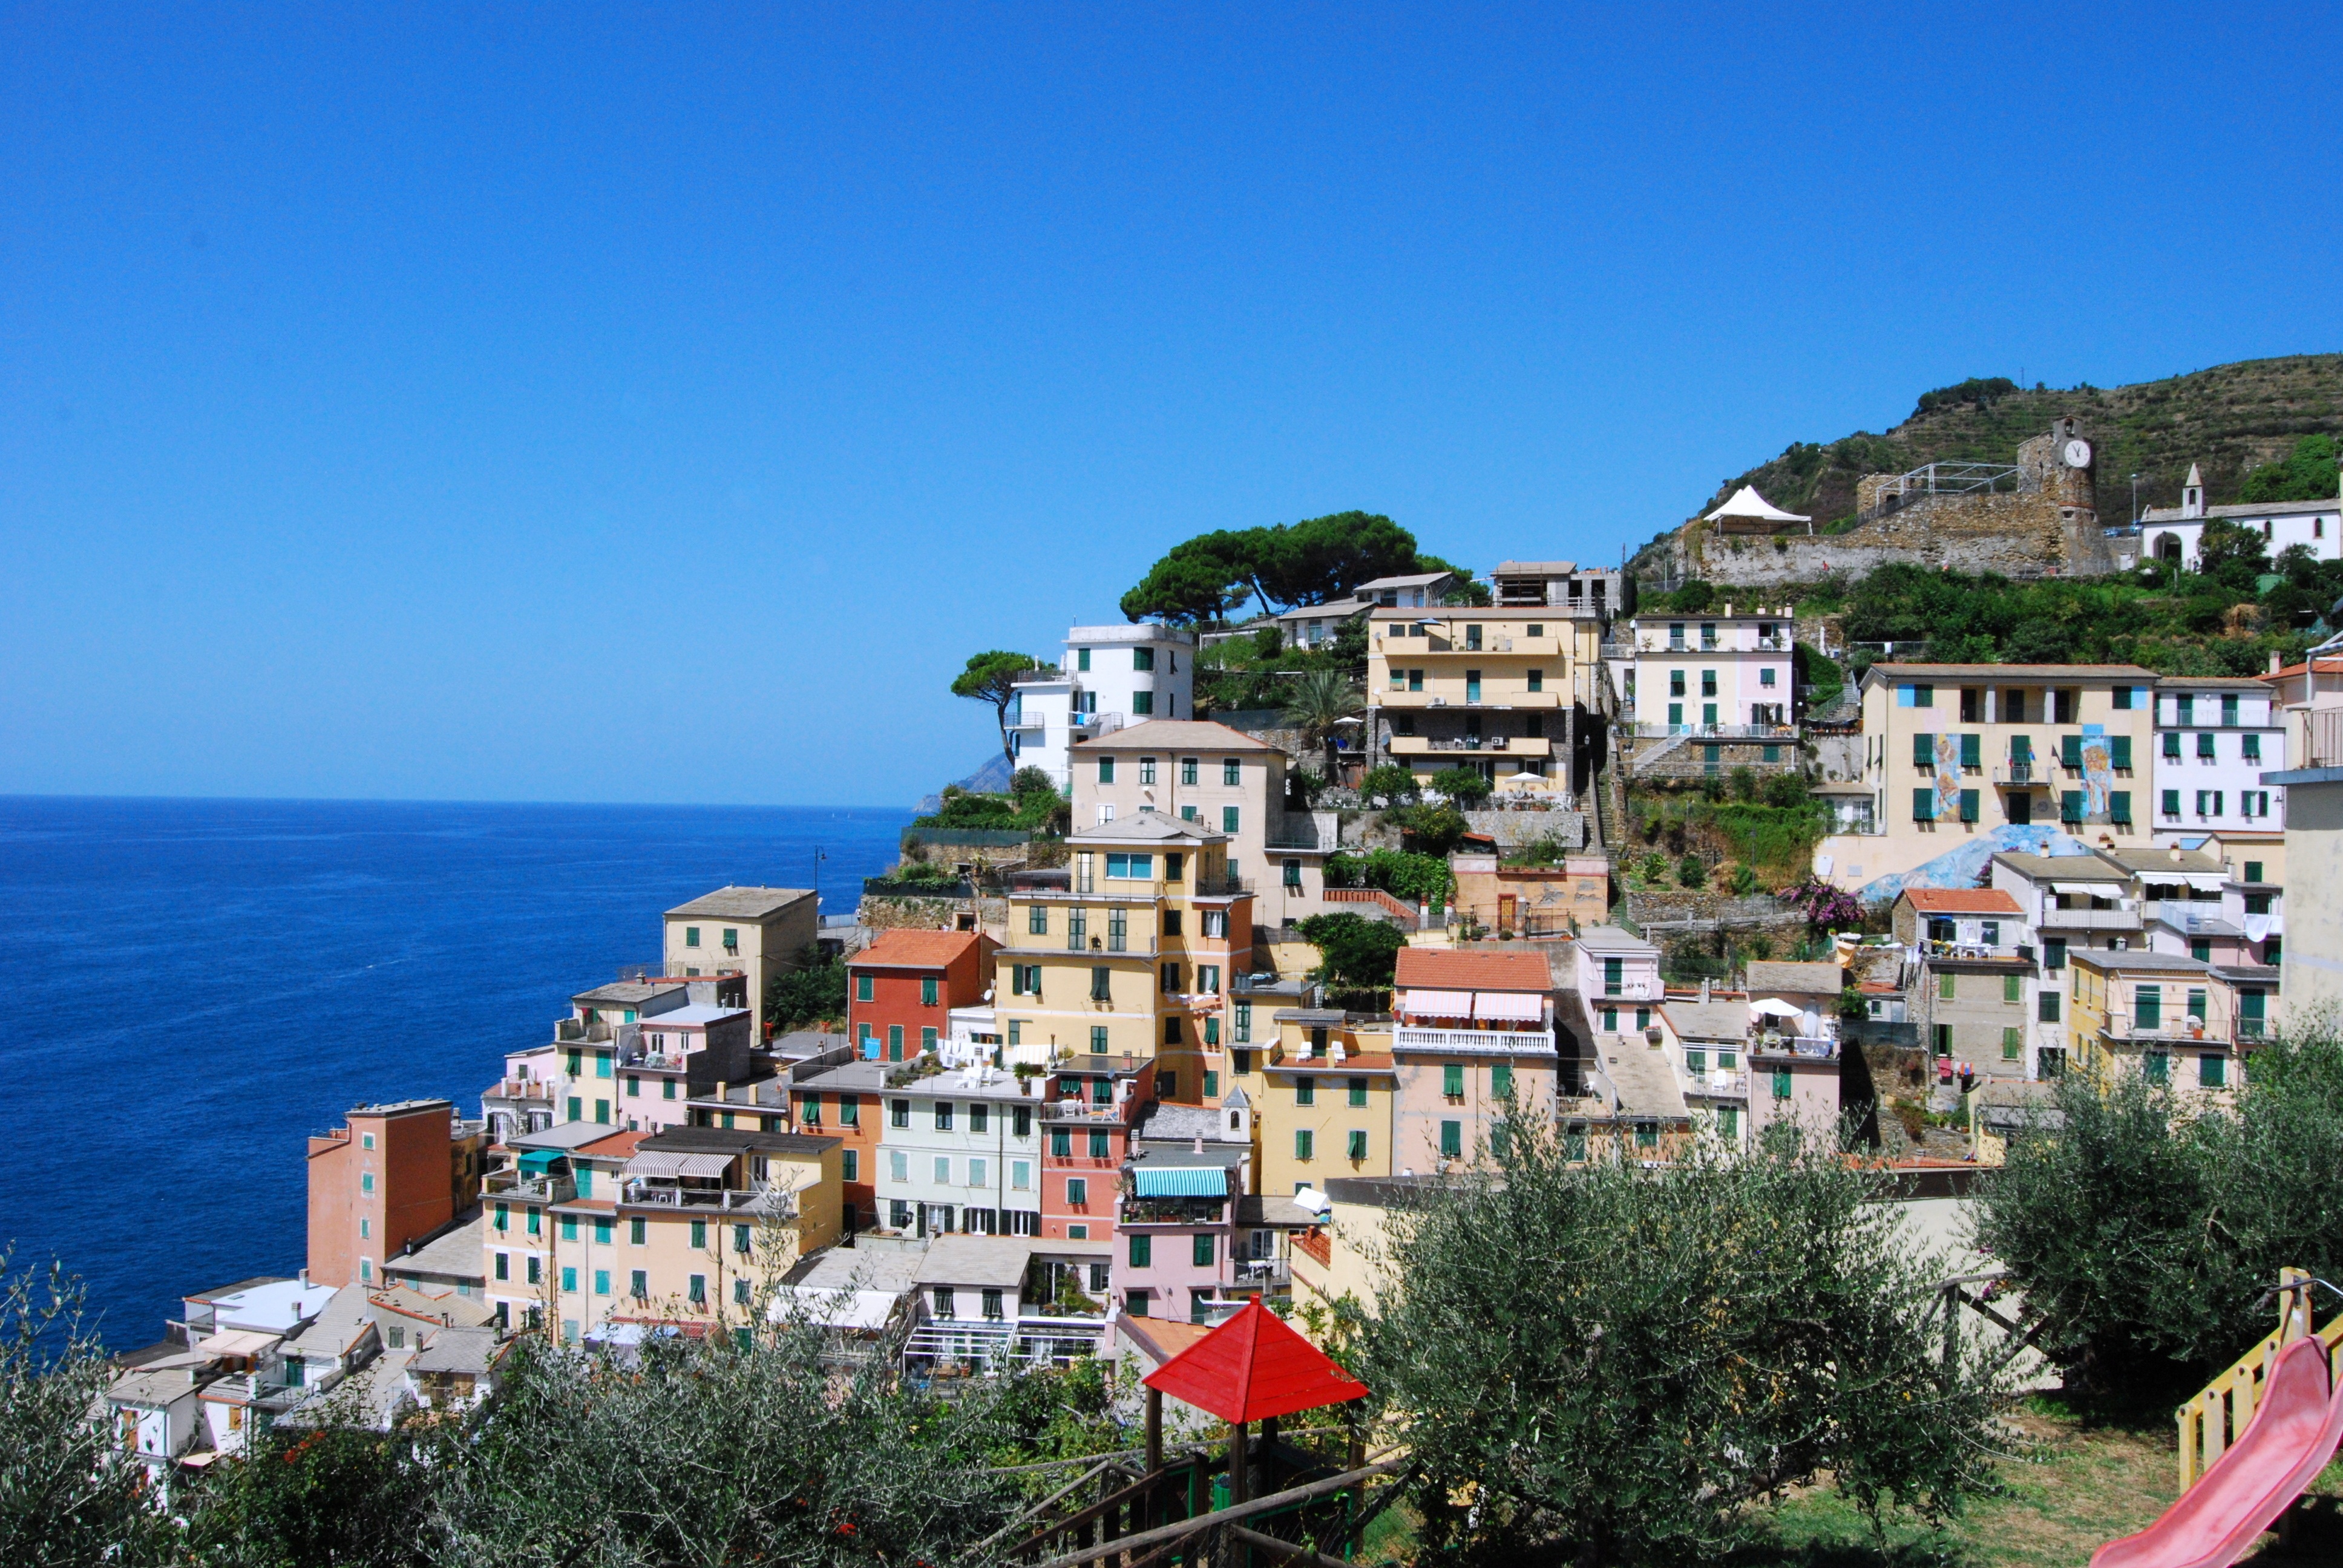
landscape, sea, coast, water, town, country, cityscape, panorama, vacation, village, bay, italy, tourism, resort, liguria, cinque terre, riomaggiore, residential area, geographical feature, human settlement